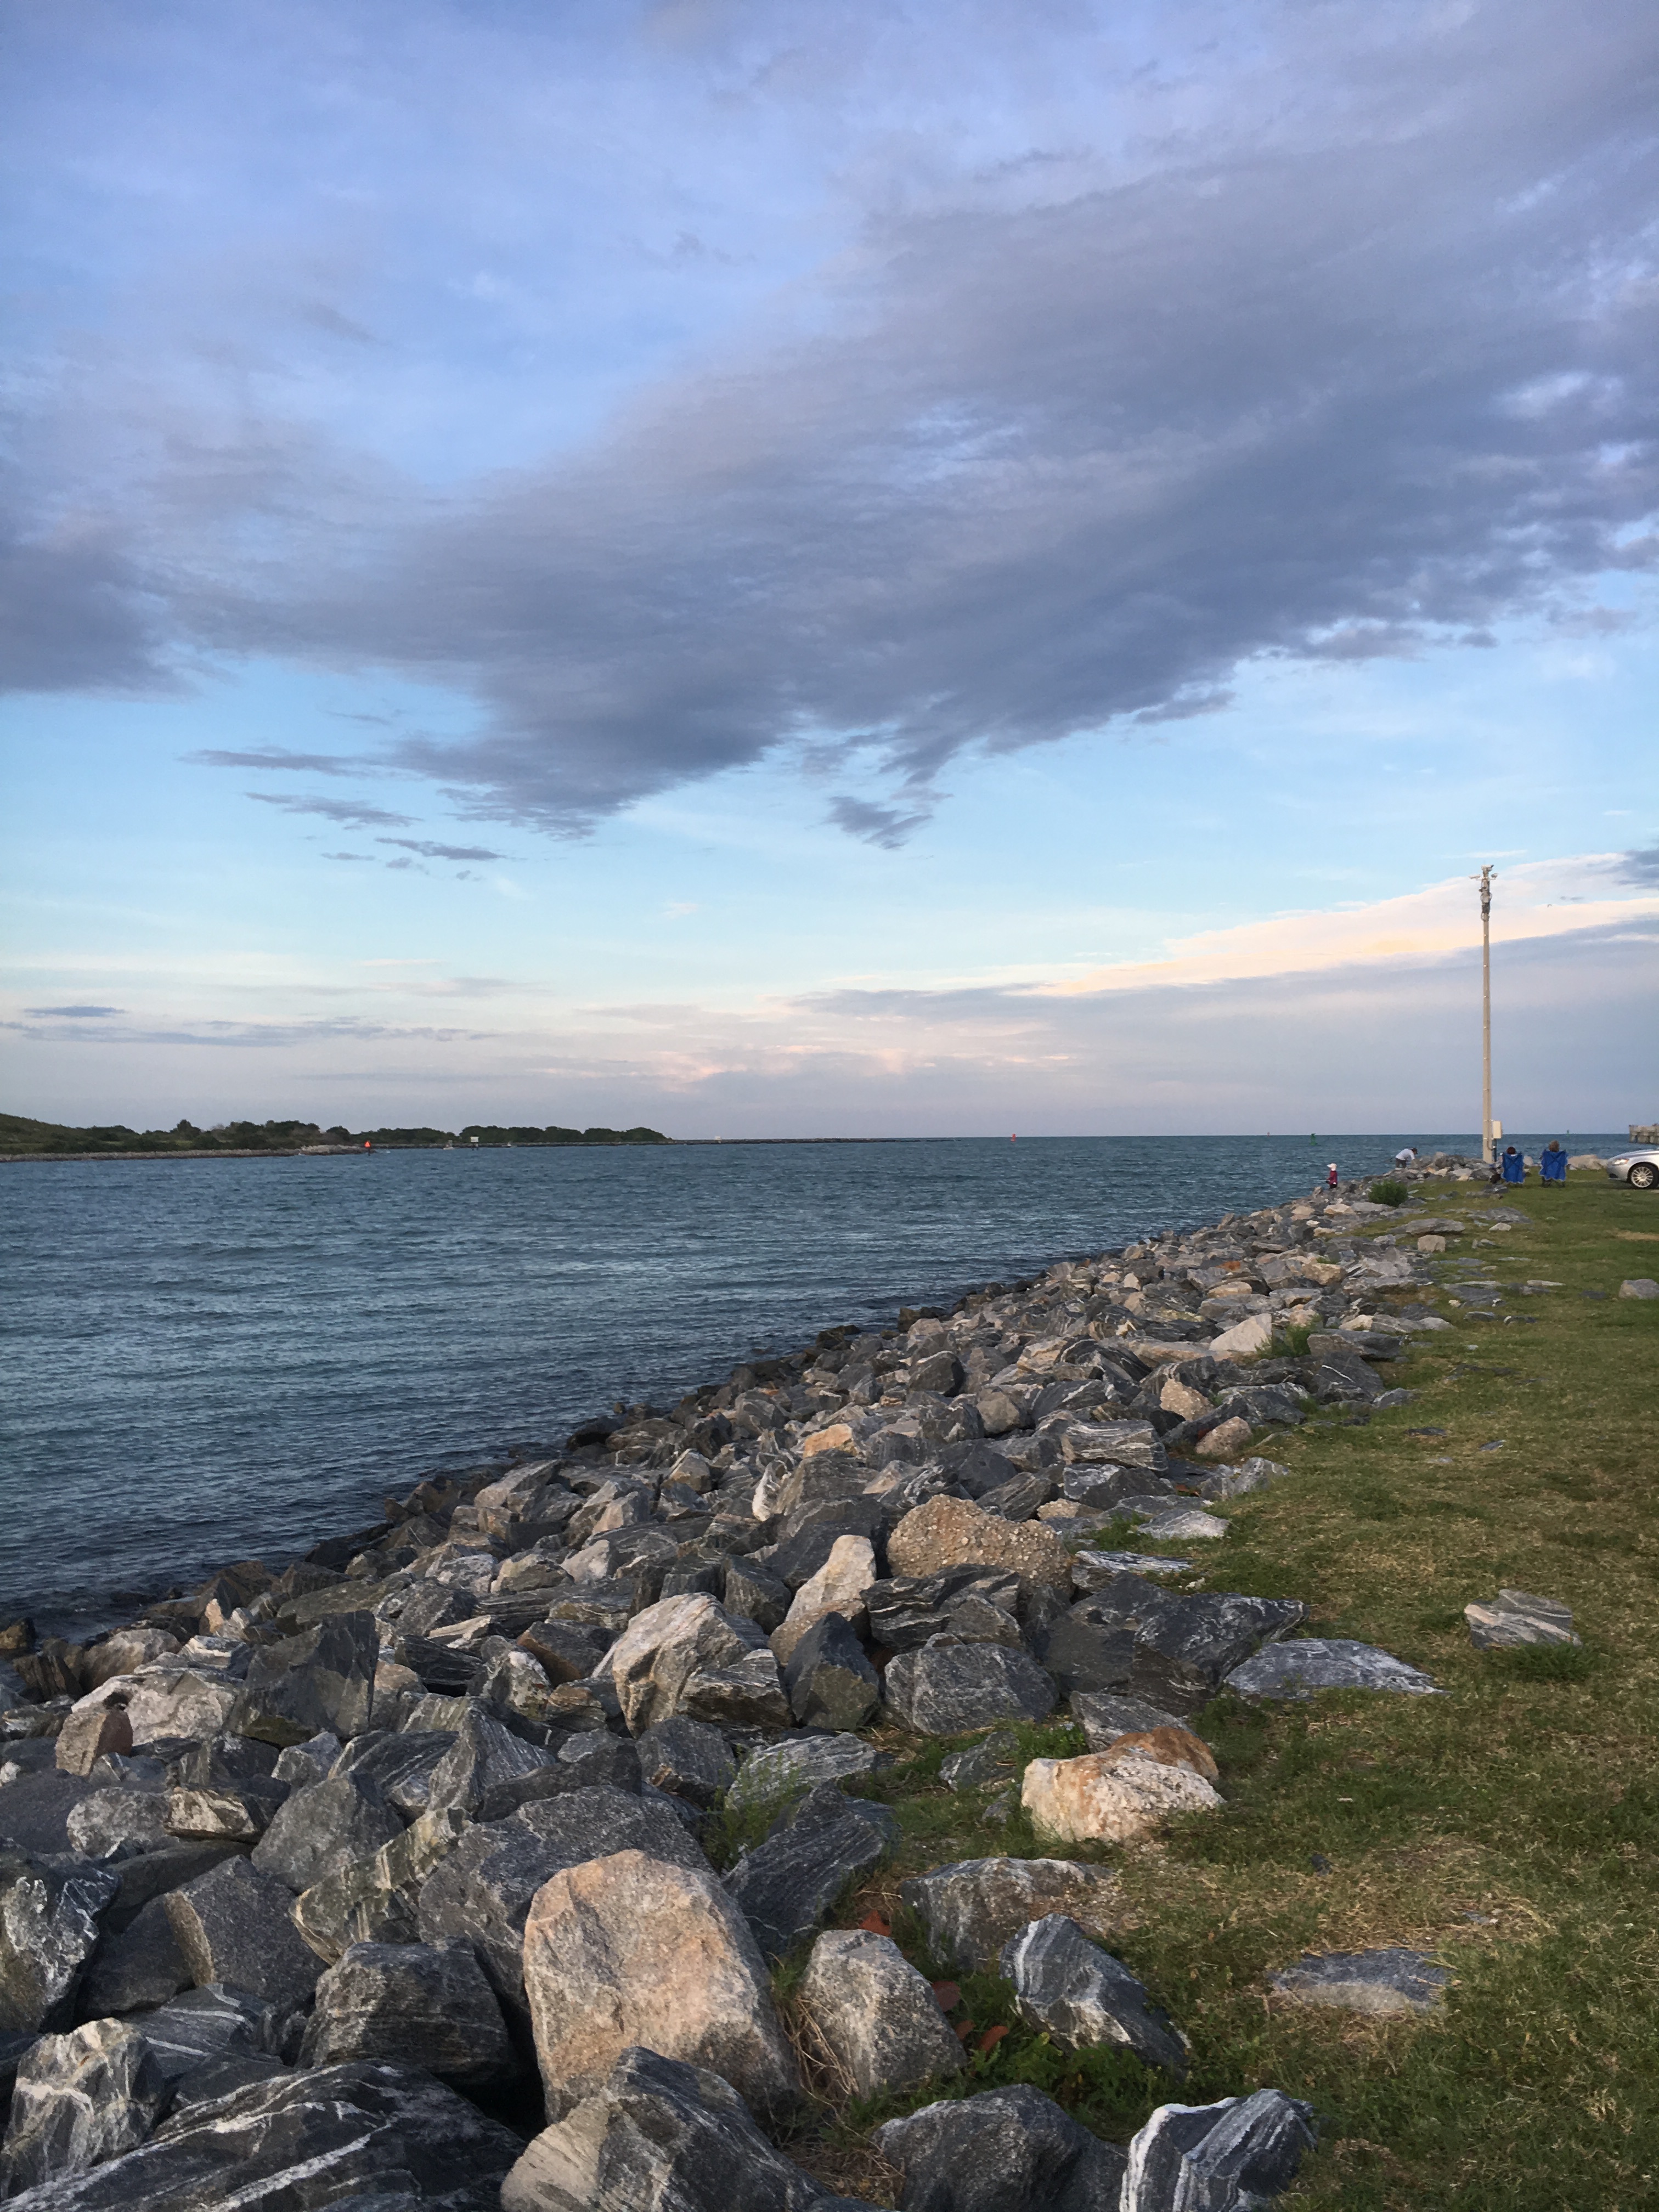
beach, landscape, sea, coast, water, sand, rock, ocean, horizon, cloud, sky, sunset, sunlight, shore, wave, vacation, cliff, cove, tower, bay, terrain, material, body of water, cape